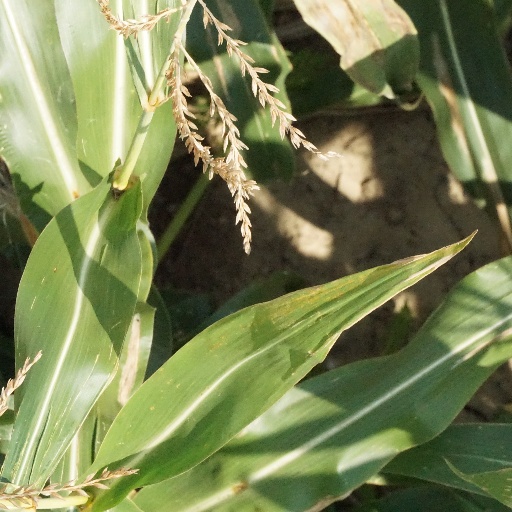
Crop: maize; corn